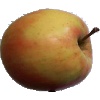
Label: Apple Pink Lady 1